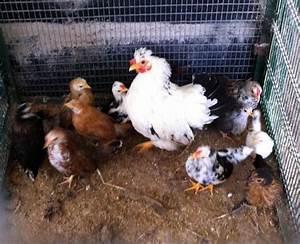
chicken